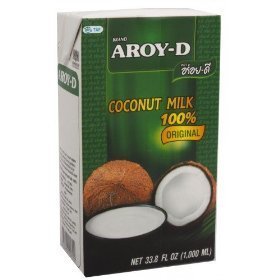
Label: cardboard